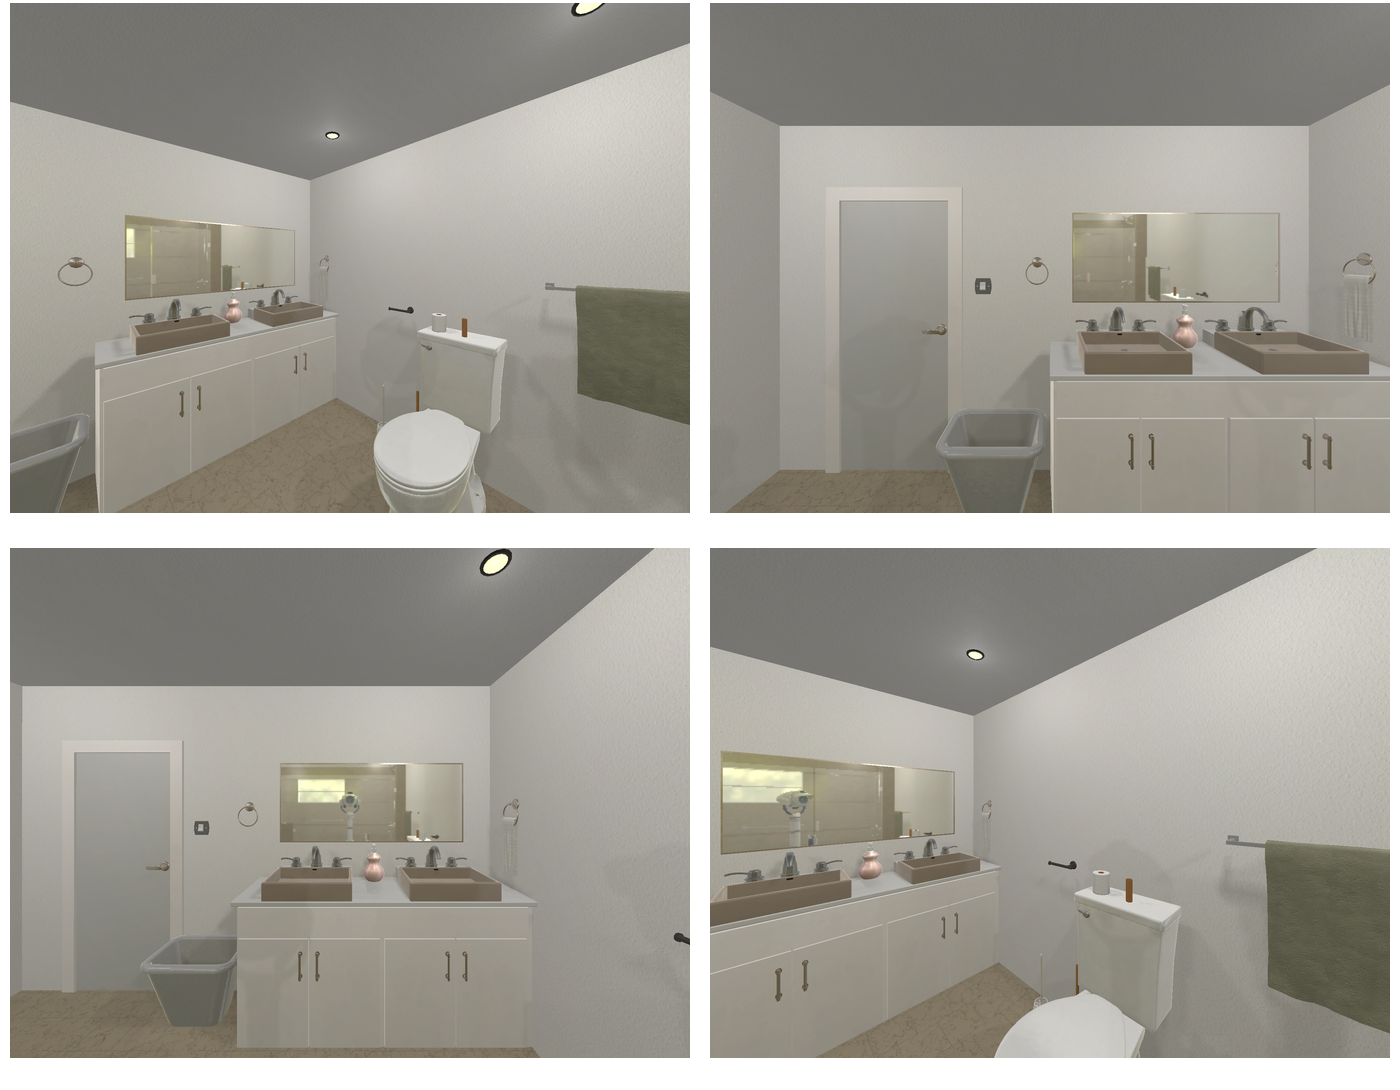Task instruction: Open the cabinet.
Answer: {"task_instruction": "Open the cabinet.", "nodes": ["handle1", "handle2", "handle3", "handle4", "cabinet1", "cabinet2", "handle5", "handle6", "handle7", "handle8", "cabinet3", "handle9", "handle10", "handle11", "handle12", "cabinet4", "handle13", "handle14", "handle15", "handle16"], "edges": [{"functional_relationship": "openorclose", "object1": "handle1", "object2": "cabinet1", "spatial_relations": ["close", "in_front_of"], "is_touching": true}, {"functional_relationship": "openorclose", "object1": "handle1", "object2": "cabinet2", "spatial_relations": ["close", "in_front_of"], "is_touching": true}, {"functional_relationship": "openorclose", "object1": "handle1", "object2": "cabinet3", "spatial_relations": ["close", "in_front_of"], "is_touching": true}, {"functional_relationship": "openorclose", "object1": "handle1", "object2": "cabinet4", "spatial_relations": ["close", "in_front_of"], "is_touching": true}, {"functional_relationship": "openorclose", "object1": "handle2", "object2": "cabinet1", "spatial_relations": ["close", "in_front_of"], "is_touching": true}, {"functional_relationship": "openorclose", "object1": "handle2", "object2": "cabinet2", "spatial_relations": ["close", "in_front_of"], "is_touching": true}, {"functional_relationship": "openorclose", "object1": "handle2", "object2": "cabinet3", "spatial_relations": ["close", "in_front_of"], "is_touching": true}, {"functional_relationship": "openorclose", "object1": "handle2", "object2": "cabinet4", "spatial_relations": ["close", "in_front_of"], "is_touching": true}, {"functional_relationship": "openorclose", "object1": "handle3", "object2": "cabinet1", "spatial_relations": ["close", "in_front_of"], "is_touching": true}, {"functional_relationship": "openorclose", "object1": "handle3", "object2": "cabinet2", "spatial_relations": ["close", "in_front_of"], "is_touching": true}, {"functional_relationship": "openorclose", "object1": "handle3", "object2": "cabinet3", "spatial_relations": ["close", "in_front_of"], "is_touching": true}, {"functional_relationship": "openorclose", "object1": "handle3", "object2": "cabinet4", "spatial_relations": ["close", "in_front_of"], "is_touching": true}, {"functional_relationship": "openorclose", "object1": "handle4", "object2": "cabinet1", "spatial_relations": ["close", "in_front_of"], "is_touching": true}, {"functional_relationship": "openorclose", "object1": "handle4", "object2": "cabinet2", "spatial_relations": ["close", "in_front_of"], "is_touching": true}, {"functional_relationship": "openorclose", "object1": "handle4", "object2": "cabinet3", "spatial_relations": ["close", "in_front_of"], "is_touching": true}, {"functional_relationship": "openorclose", "object1": "handle4", "object2": "cabinet4", "spatial_relations": ["close", "in_front_of"], "is_touching": true}, {"functional_relationship": "openorclose", "object1": "handle5", "object2": "cabinet1", "spatial_relations": ["close", "in_front_of"], "is_touching": true}, {"functional_relationship": "openorclose", "object1": "handle5", "object2": "cabinet2", "spatial_relations": ["close", "in_front_of"], "is_touching": true}, {"functional_relationship": "openorclose", "object1": "handle5", "object2": "cabinet3", "spatial_relations": ["close", "in_front_of"], "is_touching": true}, {"functional_relationship": "openorclose", "object1": "handle5", "object2": "cabinet4", "spatial_relations": ["close", "in_front_of"], "is_touching": true}, {"functional_relationship": "openorclose", "object1": "handle6", "object2": "cabinet1", "spatial_relations": ["close", "in_front_of"], "is_touching": true}, {"functional_relationship": "openorclose", "object1": "handle6", "object2": "cabinet2", "spatial_relations": ["close", "in_front_of"], "is_touching": true}, {"functional_relationship": "openorclose", "object1": "handle6", "object2": "cabinet3", "spatial_relations": ["close", "in_front_of"], "is_touching": true}, {"functional_relationship": "openorclose", "object1": "handle6", "object2": "cabinet4", "spatial_relations": ["close", "in_front_of"], "is_touching": true}, {"functional_relationship": "openorclose", "object1": "handle7", "object2": "cabinet1", "spatial_relations": ["close", "in_front_of"], "is_touching": true}, {"functional_relationship": "openorclose", "object1": "handle7", "object2": "cabinet2", "spatial_relations": ["close", "in_front_of"], "is_touching": true}, {"functional_relationship": "openorclose", "object1": "handle7", "object2": "cabinet3", "spatial_relations": ["close", "in_front_of"], "is_touching": true}, {"functional_relationship": "openorclose", "object1": "handle7", "object2": "cabinet4", "spatial_relations": ["close", "in_front_of"], "is_touching": true}, {"functional_relationship": "openorclose", "object1": "handle8", "object2": "cabinet1", "spatial_relations": ["close", "in_front_of"], "is_touching": true}, {"functional_relationship": "openorclose", "object1": "handle8", "object2": "cabinet2", "spatial_relations": ["close", "in_front_of"], "is_touching": true}, {"functional_relationship": "openorclose", "object1": "handle8", "object2": "cabinet3", "spatial_relations": ["close", "in_front_of"], "is_touching": true}, {"functional_relationship": "openorclose", "object1": "handle8", "object2": "cabinet4", "spatial_relations": ["close", "in_front_of"], "is_touching": true}, {"functional_relationship": "openorclose", "object1": "handle9", "object2": "cabinet1", "spatial_relations": ["close", "in_front_of"], "is_touching": true}, {"functional_relationship": "openorclose", "object1": "handle9", "object2": "cabinet2", "spatial_relations": ["close", "in_front_of"], "is_touching": true}, {"functional_relationship": "openorclose", "object1": "handle9", "object2": "cabinet3", "spatial_relations": ["close", "in_front_of"], "is_touching": true}, {"functional_relationship": "openorclose", "object1": "handle9", "object2": "cabinet4", "spatial_relations": ["close", "in_front_of"], "is_touching": true}, {"functional_relationship": "openorclose", "object1": "handle10", "object2": "cabinet1", "spatial_relations": ["close", "in_front_of"], "is_touching": true}, {"functional_relationship": "openorclose", "object1": "handle10", "object2": "cabinet2", "spatial_relations": ["close", "in_front_of"], "is_touching": true}, {"functional_relationship": "openorclose", "object1": "handle10", "object2": "cabinet3", "spatial_relations": ["close", "in_front_of"], "is_touching": true}, {"functional_relationship": "openorclose", "object1": "handle10", "object2": "cabinet4", "spatial_relations": ["close", "in_front_of"], "is_touching": true}, {"functional_relationship": "openorclose", "object1": "handle11", "object2": "cabinet1", "spatial_relations": ["close", "in_front_of"], "is_touching": true}, {"functional_relationship": "openorclose", "object1": "handle11", "object2": "cabinet2", "spatial_relations": ["close", "in_front_of"], "is_touching": true}, {"functional_relationship": "openorclose", "object1": "handle11", "object2": "cabinet3", "spatial_relations": ["close", "in_front_of"], "is_touching": true}, {"functional_relationship": "openorclose", "object1": "handle11", "object2": "cabinet4", "spatial_relations": ["close", "in_front_of"], "is_touching": true}, {"functional_relationship": "openorclose", "object1": "handle12", "object2": "cabinet1", "spatial_relations": ["close", "in_front_of"], "is_touching": true}, {"functional_relationship": "openorclose", "object1": "handle12", "object2": "cabinet2", "spatial_relations": ["close", "in_front_of"], "is_touching": true}, {"functional_relationship": "openorclose", "object1": "handle12", "object2": "cabinet3", "spatial_relations": ["close", "in_front_of"], "is_touching": true}, {"functional_relationship": "openorclose", "object1": "handle12", "object2": "cabinet4", "spatial_relations": ["close", "in_front_of"], "is_touching": true}, {"functional_relationship": "openorclose", "object1": "handle13", "object2": "cabinet1", "spatial_relations": ["close", "in_front_of"], "is_touching": true}, {"functional_relationship": "openorclose", "object1": "handle13", "object2": "cabinet2", "spatial_relations": ["close", "in_front_of"], "is_touching": true}, {"functional_relationship": "openorclose", "object1": "handle13", "object2": "cabinet3", "spatial_relations": ["close", "in_front_of"], "is_touching": true}, {"functional_relationship": "openorclose", "object1": "handle13", "object2": "cabinet4", "spatial_relations": ["close", "in_front_of"], "is_touching": true}, {"functional_relationship": "openorclose", "object1": "handle14", "object2": "cabinet1", "spatial_relations": ["close", "in_front_of"], "is_touching": true}, {"functional_relationship": "openorclose", "object1": "handle14", "object2": "cabinet2", "spatial_relations": ["close", "in_front_of"], "is_touching": true}, {"functional_relationship": "openorclose", "object1": "handle14", "object2": "cabinet3", "spatial_relations": ["close", "in_front_of"], "is_touching": true}, {"functional_relationship": "openorclose", "object1": "handle14", "object2": "cabinet4", "spatial_relations": ["close", "in_front_of"], "is_touching": true}, {"functional_relationship": "openorclose", "object1": "handle15", "object2": "cabinet1", "spatial_relations": ["close", "in_front_of"], "is_touching": true}, {"functional_relationship": "openorclose", "object1": "handle15", "object2": "cabinet2", "spatial_relations": ["close", "in_front_of"], "is_touching": true}, {"functional_relationship": "openorclose", "object1": "handle15", "object2": "cabinet3", "spatial_relations": ["close", "in_front_of"], "is_touching": true}, {"functional_relationship": "openorclose", "object1": "handle15", "object2": "cabinet4", "spatial_relations": ["close", "in_front_of"], "is_touching": true}, {"functional_relationship": "openorclose", "object1": "handle16", "object2": "cabinet1", "spatial_relations": ["close", "in_front_of"], "is_touching": true}, {"functional_relationship": "openorclose", "object1": "handle16", "object2": "cabinet2", "spatial_relations": ["close", "in_front_of"], "is_touching": true}, {"functional_relationship": "openorclose", "object1": "handle16", "object2": "cabinet3", "spatial_relations": ["close", "in_front_of"], "is_touching": true}, {"functional_relationship": "openorclose", "object1": "handle16", "object2": "cabinet4", "spatial_relations": ["close", "in_front_of"], "is_touching": true}], "action_type": "pull", "function_type": "open_close_control"}